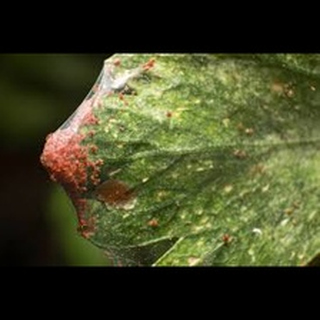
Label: wheat_mite